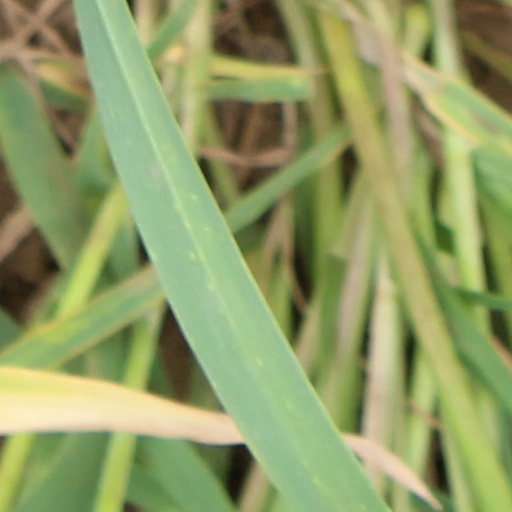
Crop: wheat